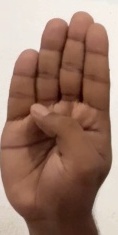
ASL sign: B